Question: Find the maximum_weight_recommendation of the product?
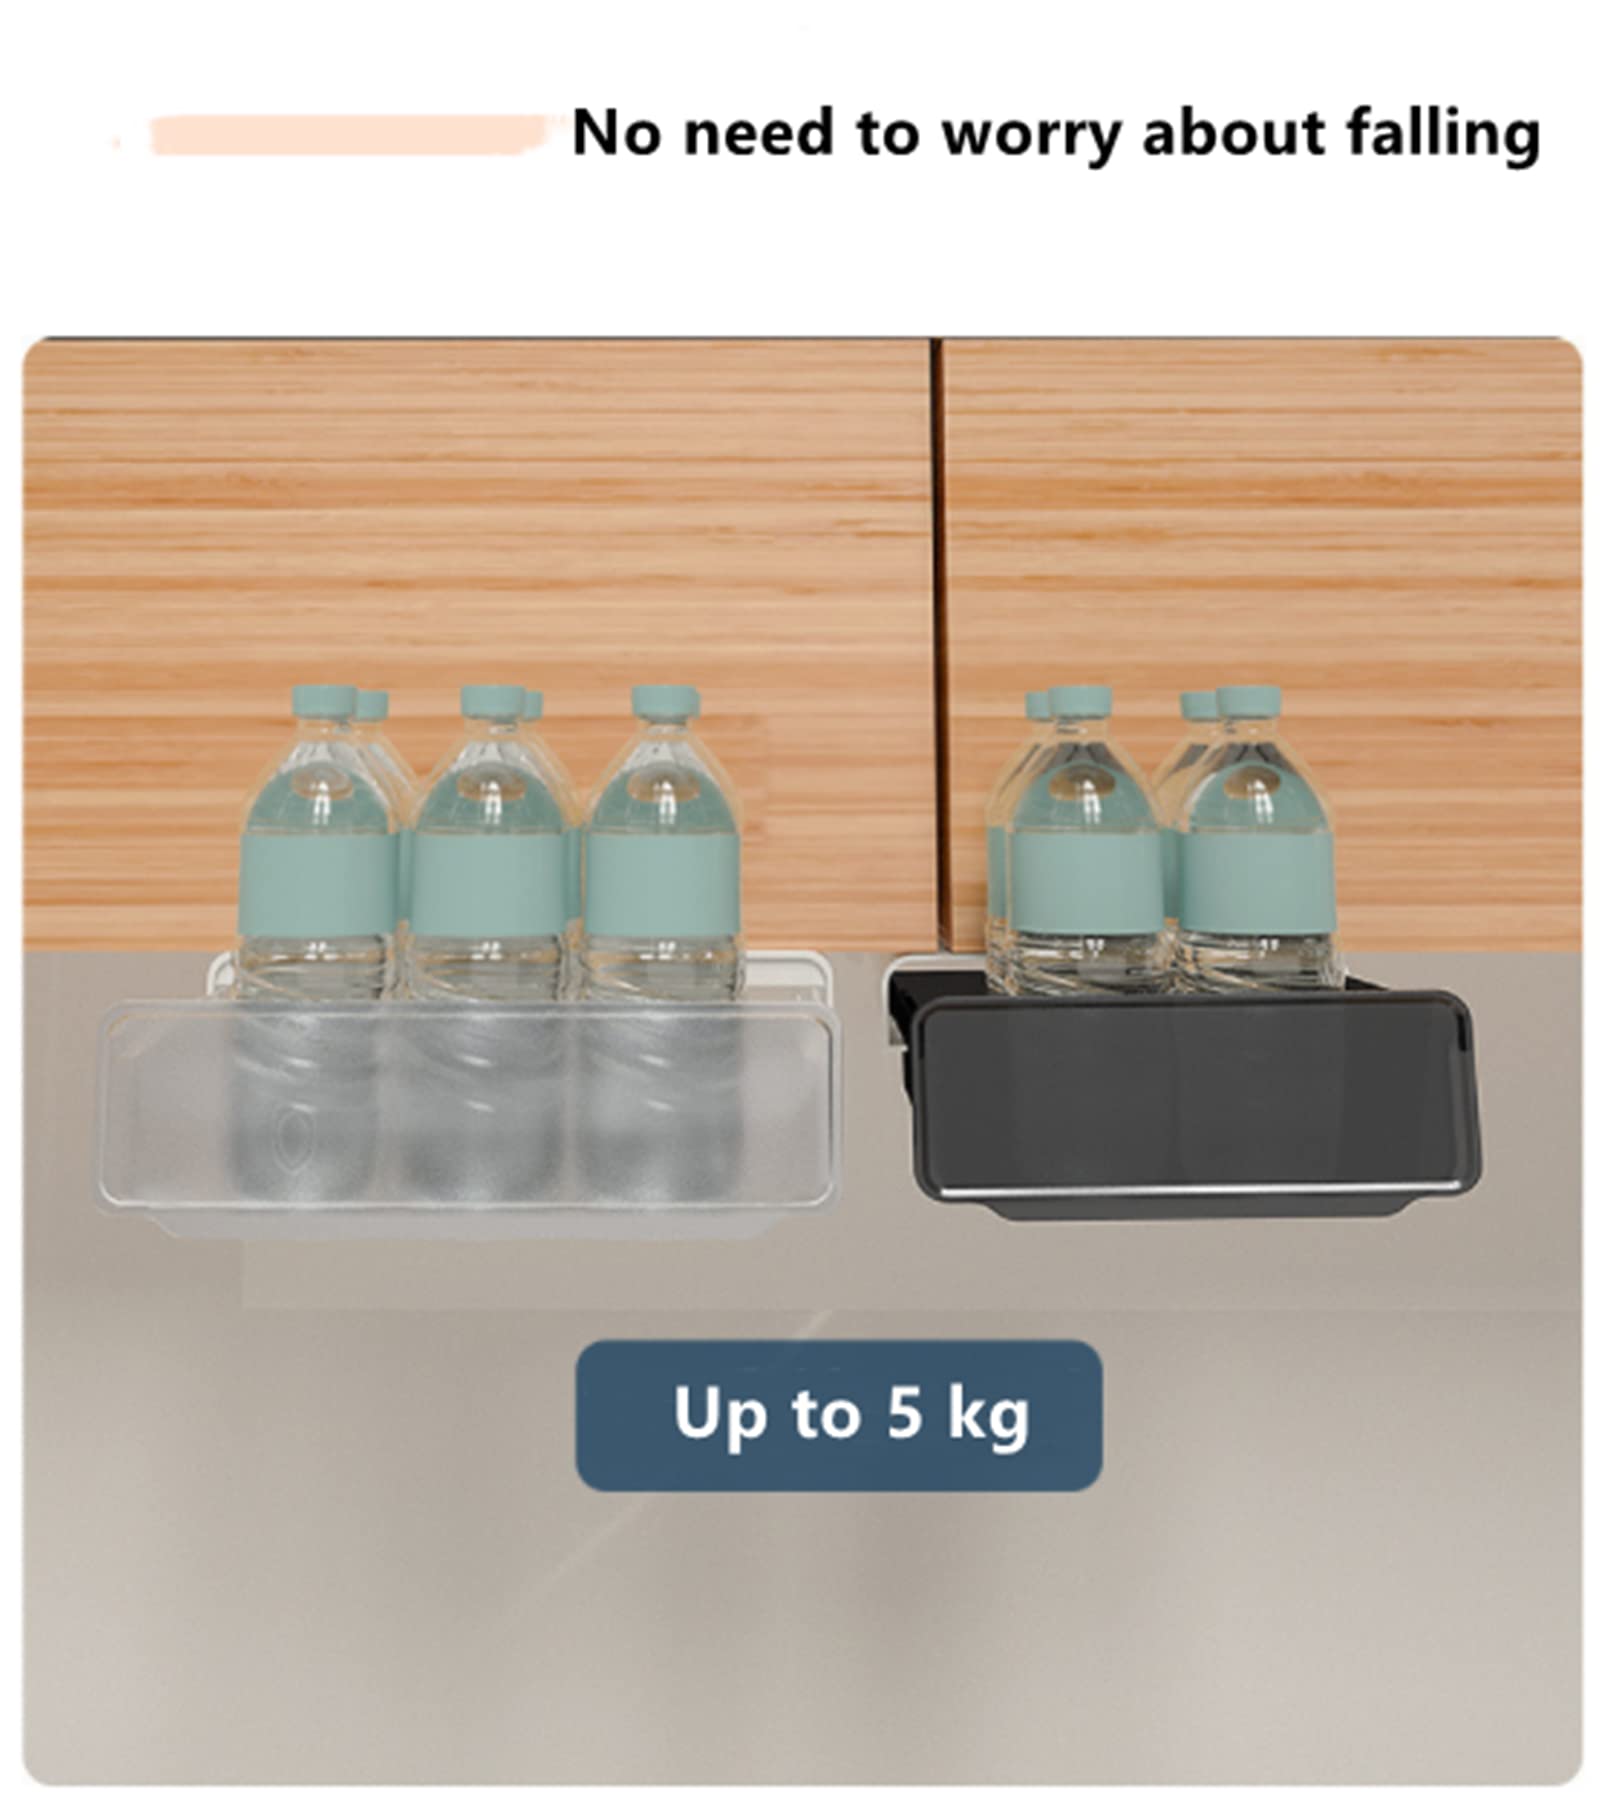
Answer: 5.0 kilogram